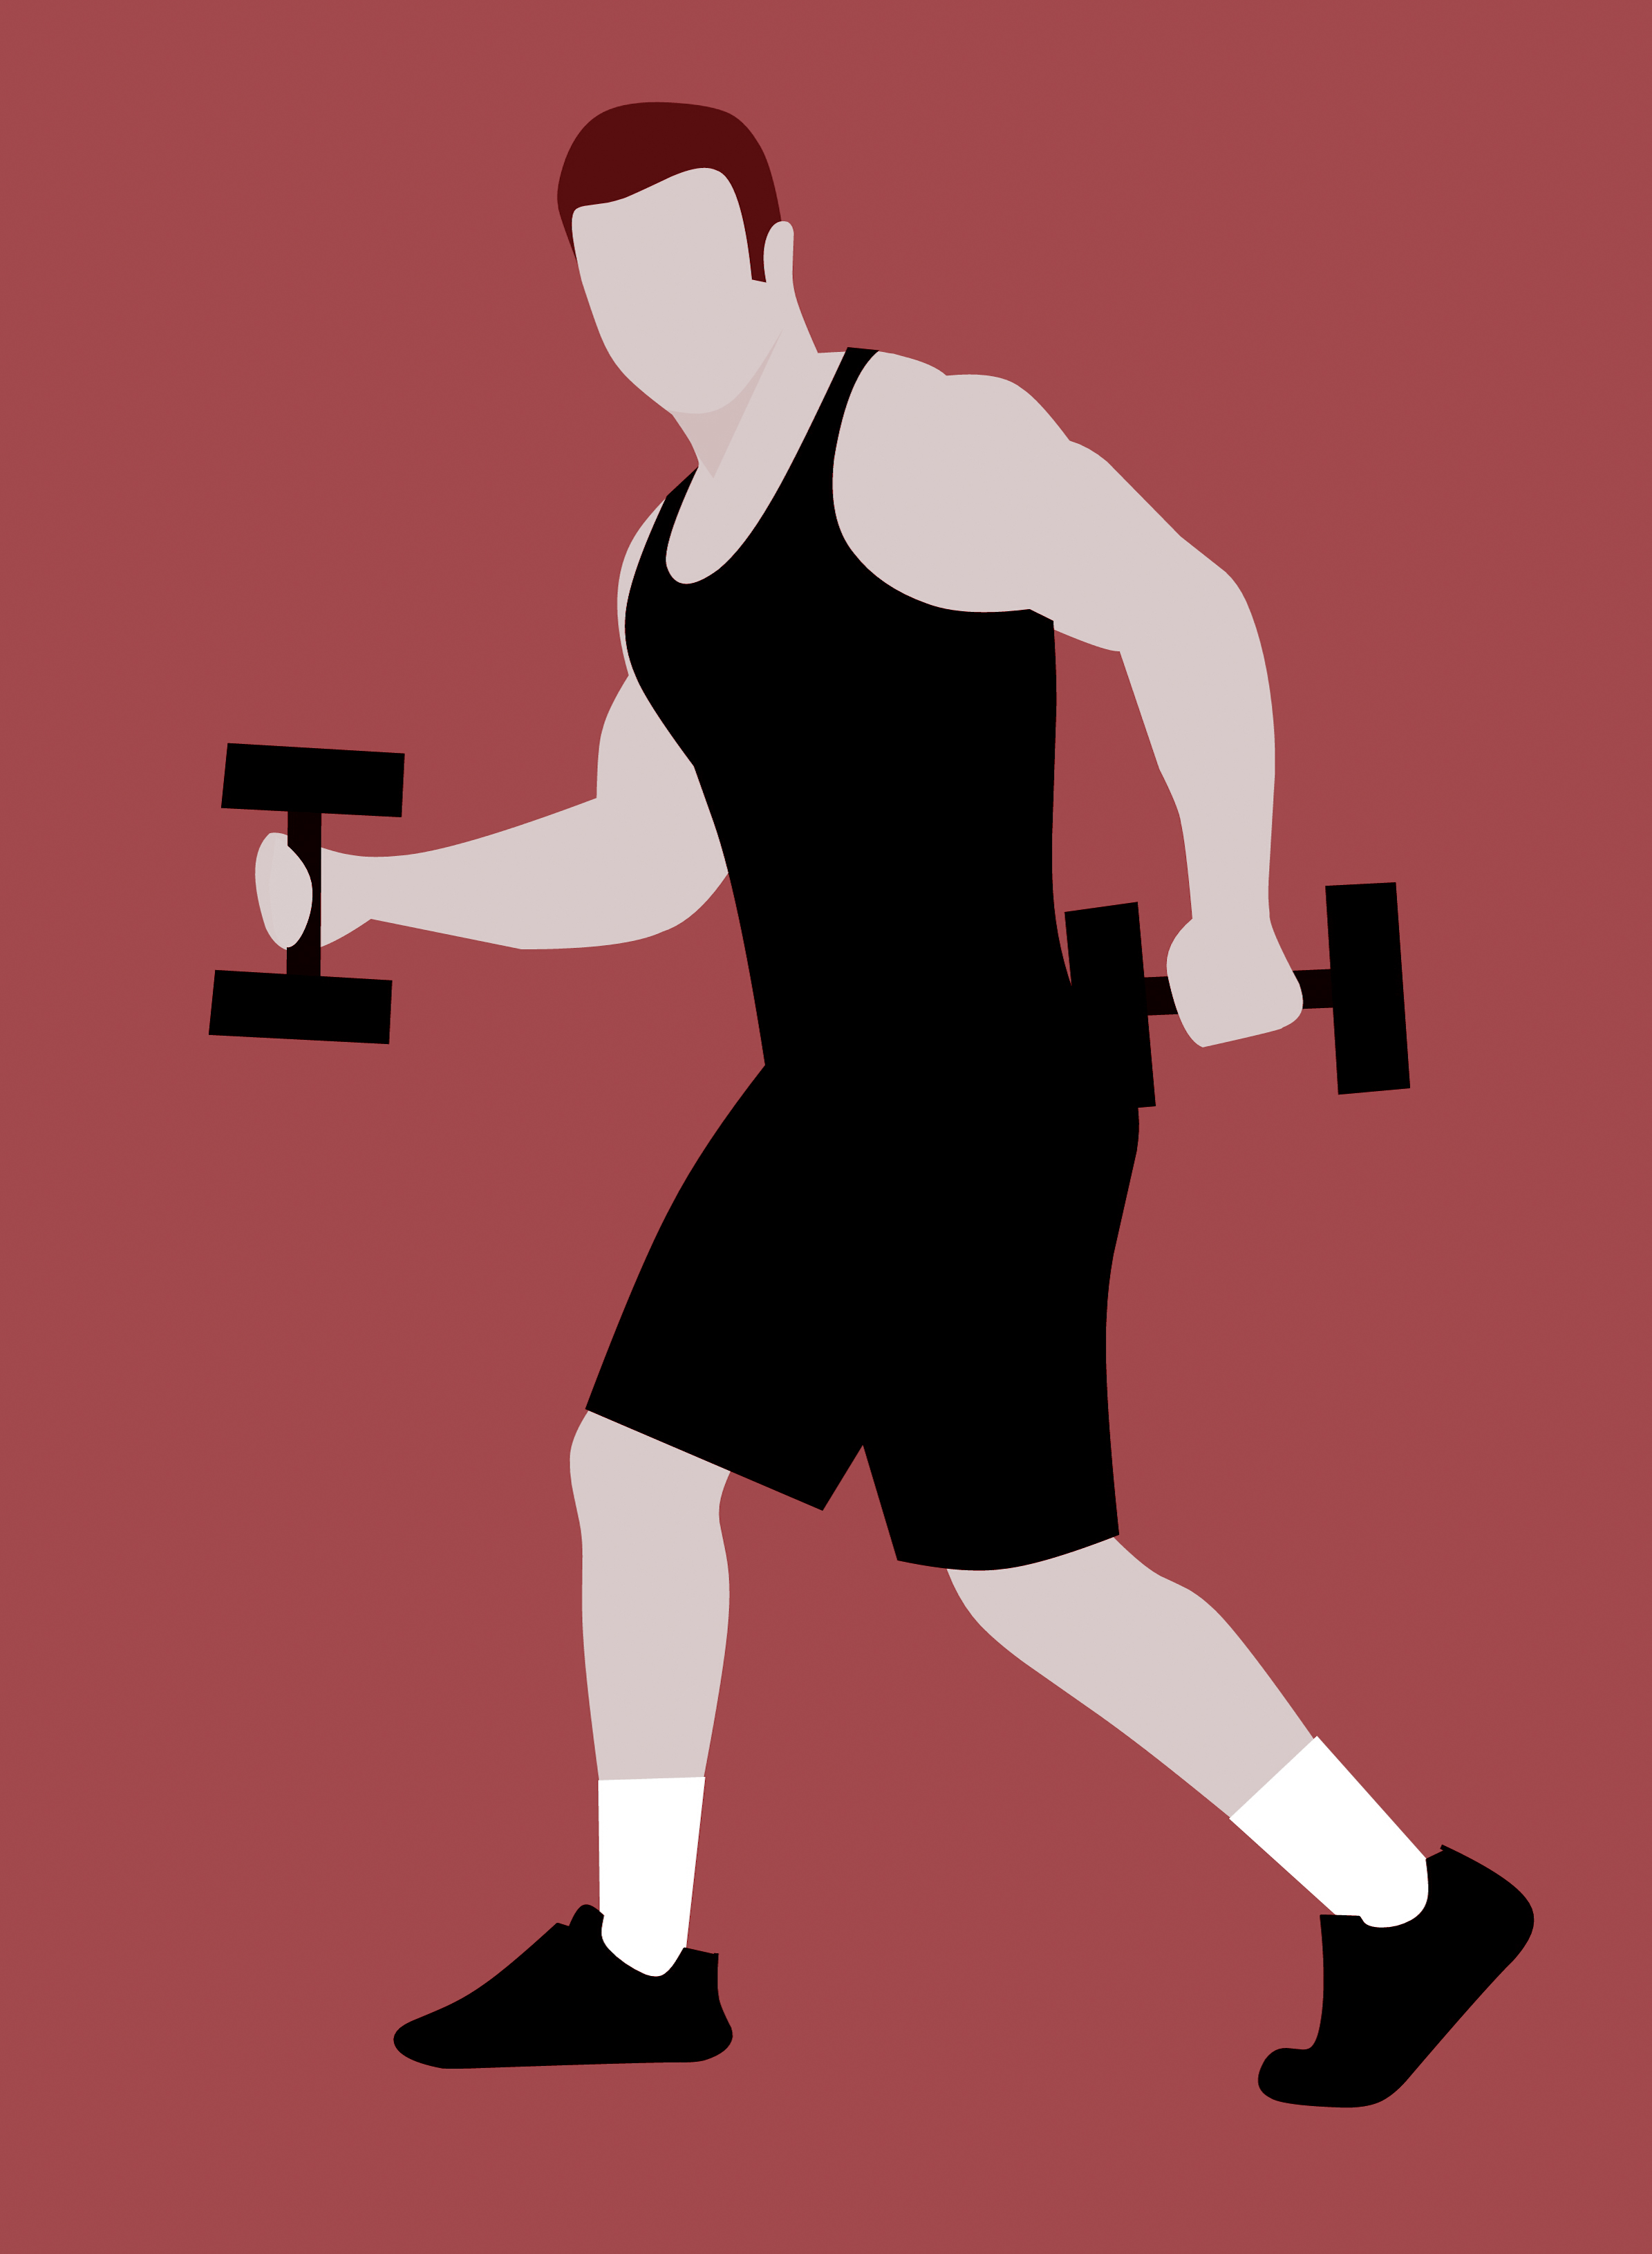
sport, barbell, health, exercise, lifting, heavy, weight, power, muscular, trainer, training, shorts, strong, workout, male, body, bodybuilder, dumbbell, chest, standing, joint, shoulder, arm, baseball equipment, shoe, muscle, silhouette, sports equipment, weights, art, illustration, exercise equipment, uniform, knee, angle